Mark Andrews (American football)

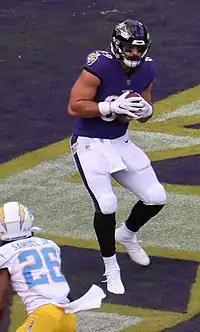
Andrews scores a touchdown against the Los Angeles Chargers in 2021.

On September 6, 2021, the Ravens signed Andrews to a four-year, $56 million extension including $37.6 million guaranteed. In Week 3 against the Detroit Lions, Andrews had five receptions for 109 yards in a 19–17 comeback win. It was Andrews' first 100-yard game since Week 2 of the 2019 season. In Week 5 against the Indianapolis Colts, Andrews caught 11 of 13 targets for 147 yards and two touchdowns as well as two two-point conversion receptions (all career-highs), helping the Ravens to rally and win in overtime 31–25. Later that season, Andrews recorded three straight 100-yard receiving games between Weeks 14–16. In Week 14, Andrews recorded 11 receptions (tying his career-high from earlier in the season) for 115 yards and a touchdown in a 22–24 loss to the Browns. The next week, he had 10 receptions for 136 yards and two touchdowns in a 30–31 loss to the Green Bay Packers. In Week 16, he had eight receptions for 125 yards and a touchdown in 21–41 loss to the Bengals.